Concord School House (Philadelphia)

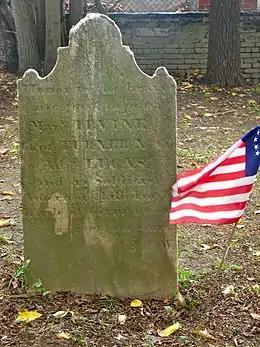
Marker in the Upper Burial Ground, just a few feet north of the school, on the presumed site of the mass grave of 58 American soldiers killed in the Battle of Germantown

Samuel Fitch Hochkin quotes the record of the first meeting extensively. Jacob Engle, Peter Keyser, Peter Leibert, and Jacob Knorr were chosen to be the managers of the building. Knorr "nearly completed" the building in October 1775. The total money subscribed was 245 pounds, 1 shilling, and 2 pence, but the record notes "the Continental that came to nothing 2 pounds. Real amount 243 pounds 1 shilling 2 pence."